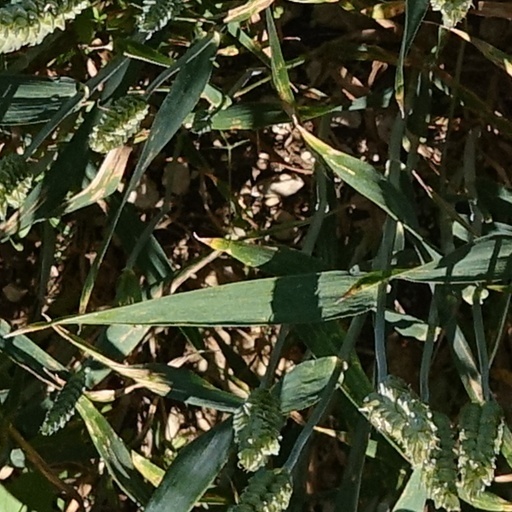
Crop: wheat